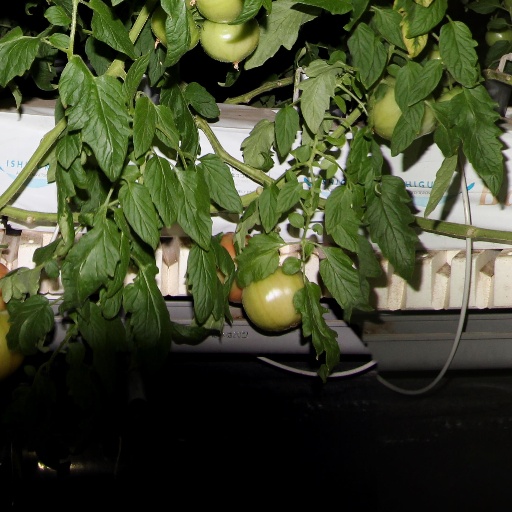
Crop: tomato